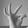
ASL letter: F